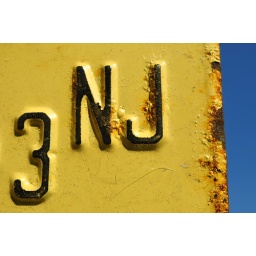
1960s vintage New Jersey equipment in transit license plate.The colour of the plate plus the colour of the sky are the New Jersey state colours.